Southwest (Washington, D.C.)

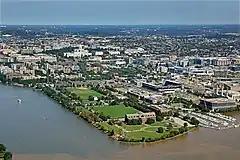
Fort McNair, a United States Army post in Southwest

The Blue, Orange, and Silver lines of the Washington Metro have the following stations in the Southwest Federal Center: Smithsonian, L'Enfant Plaza, and Federal Center SW.